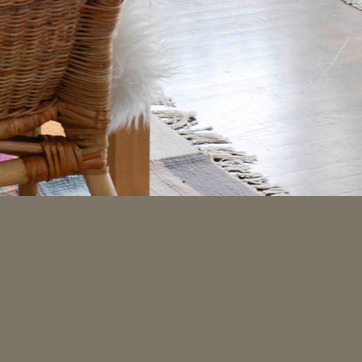
Material: carpet